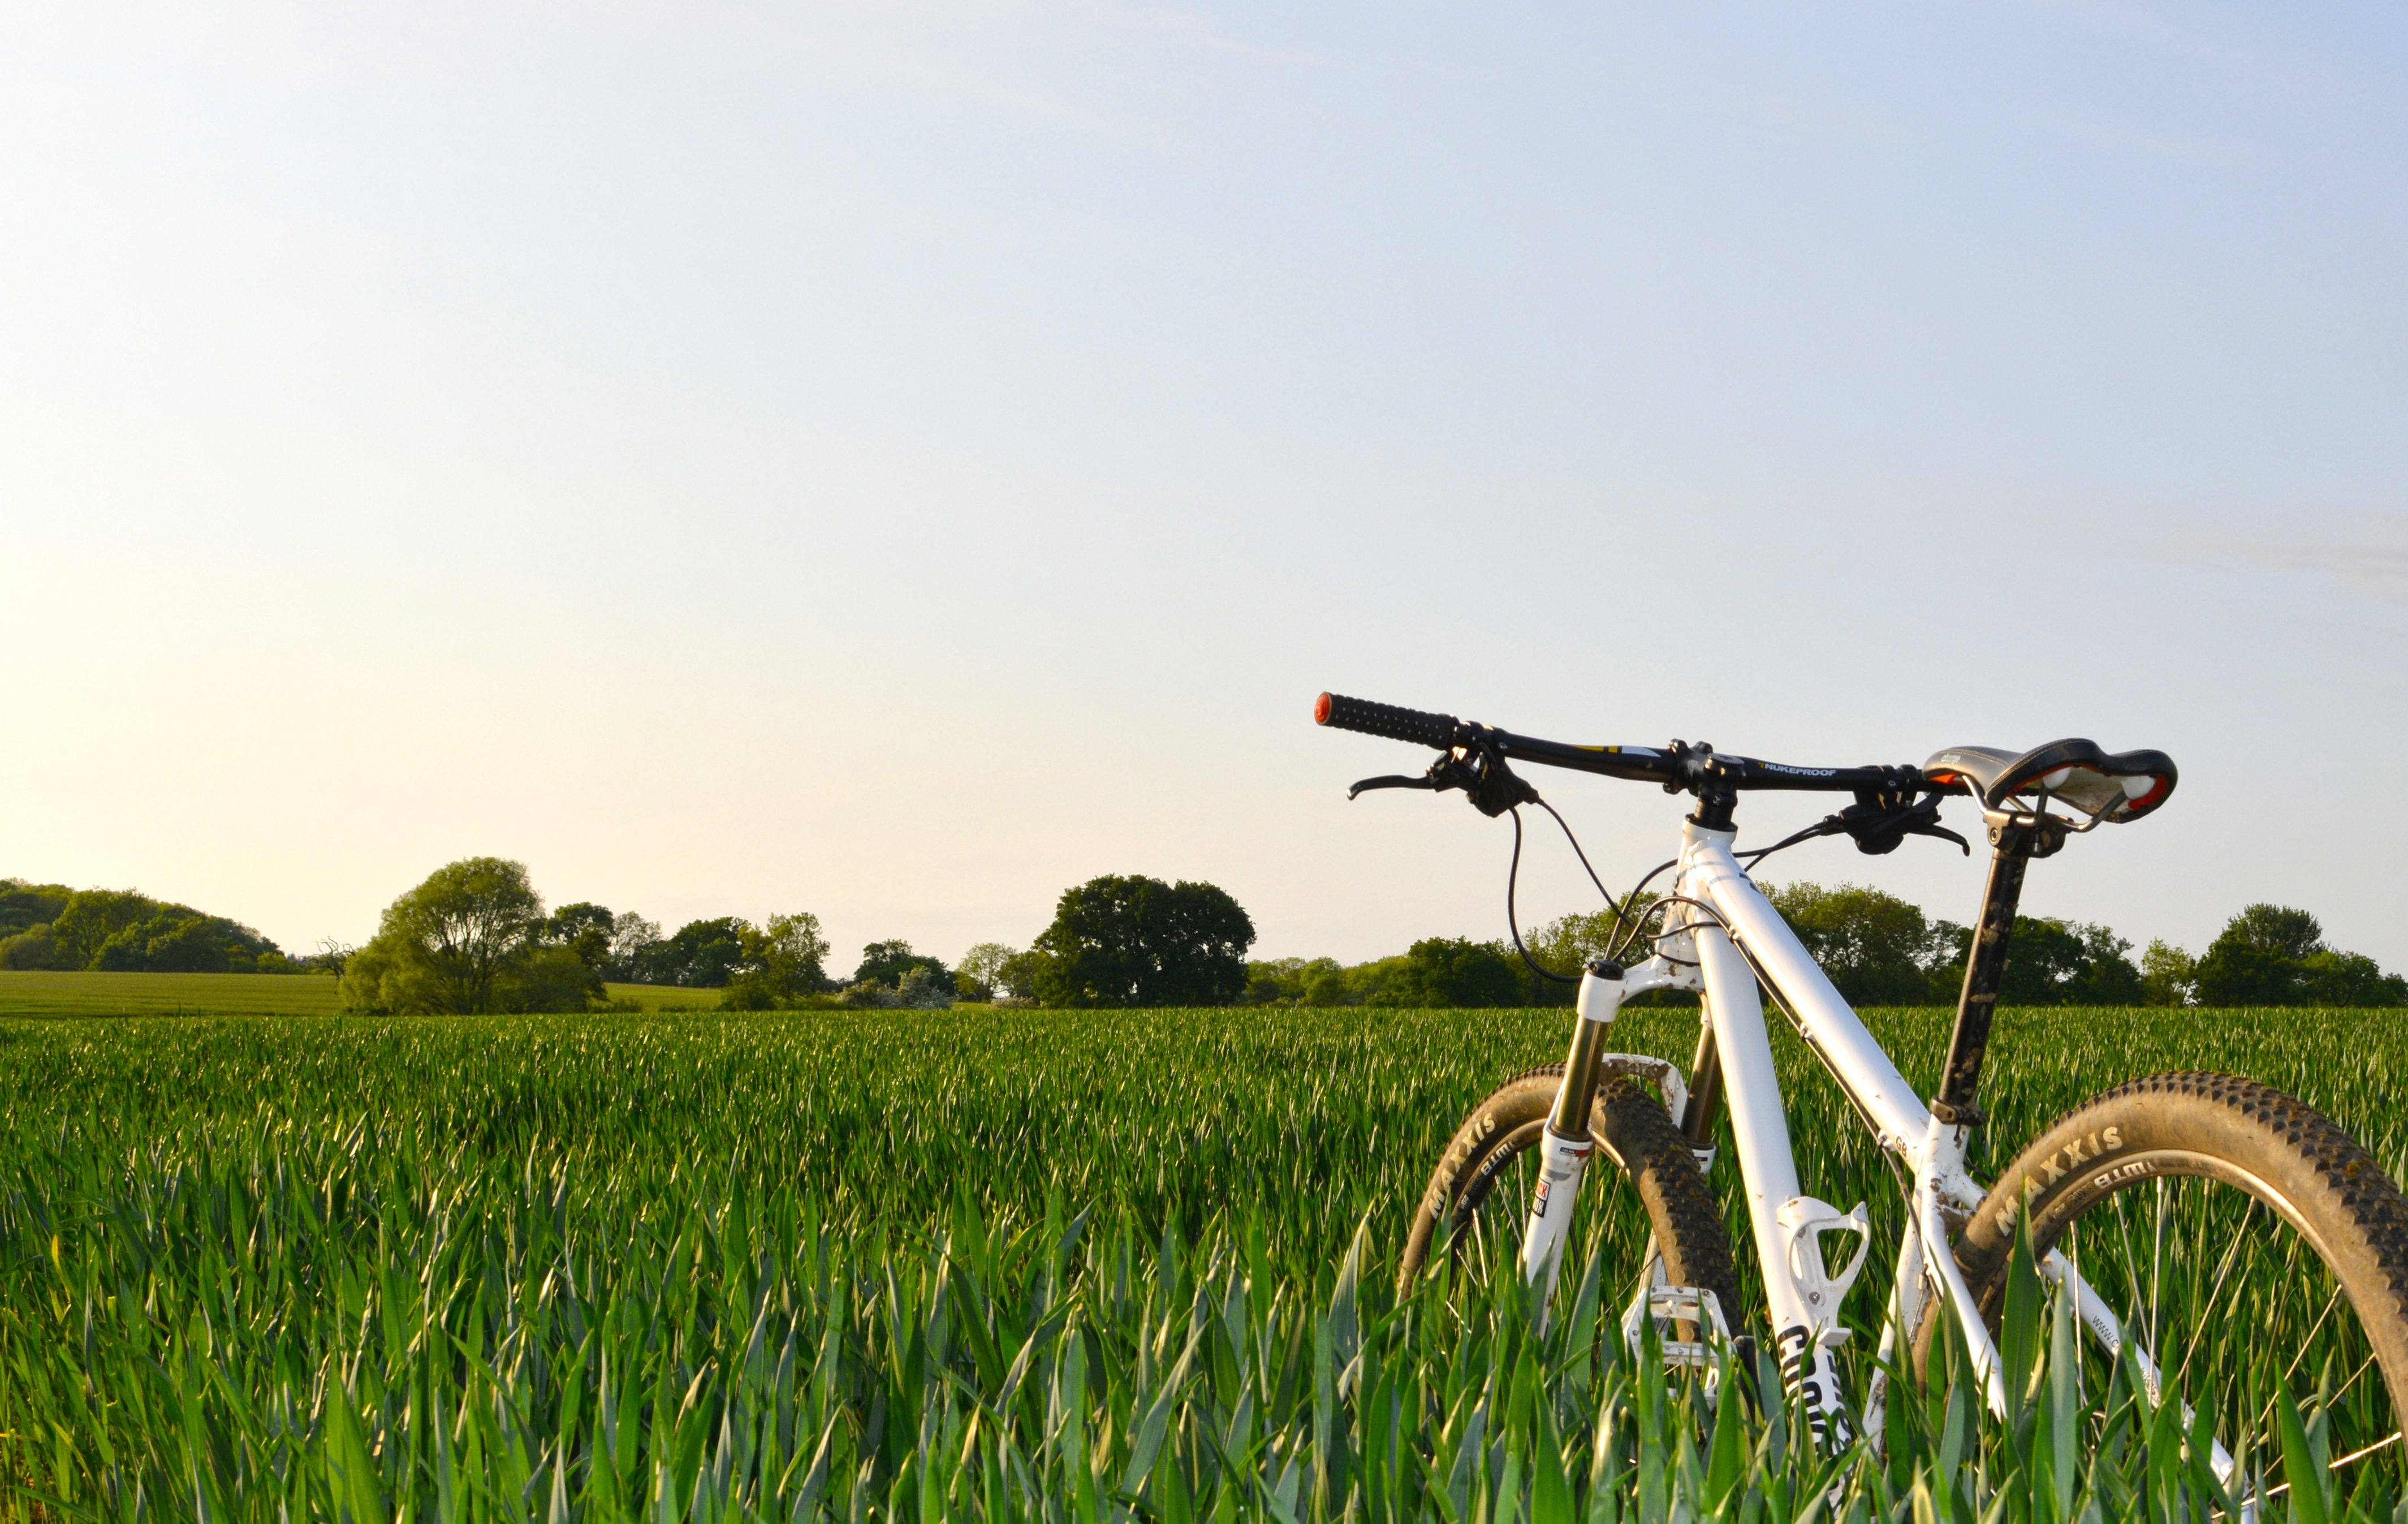
landscape, grass, sky, field, farm, meadow, prairie, countryside, morning, flower, wind, bicycle, bike, rural, green, vehicle, crop, agriculture, trees, outdoors, grassland, rural area, paddy field, grass family, cropland